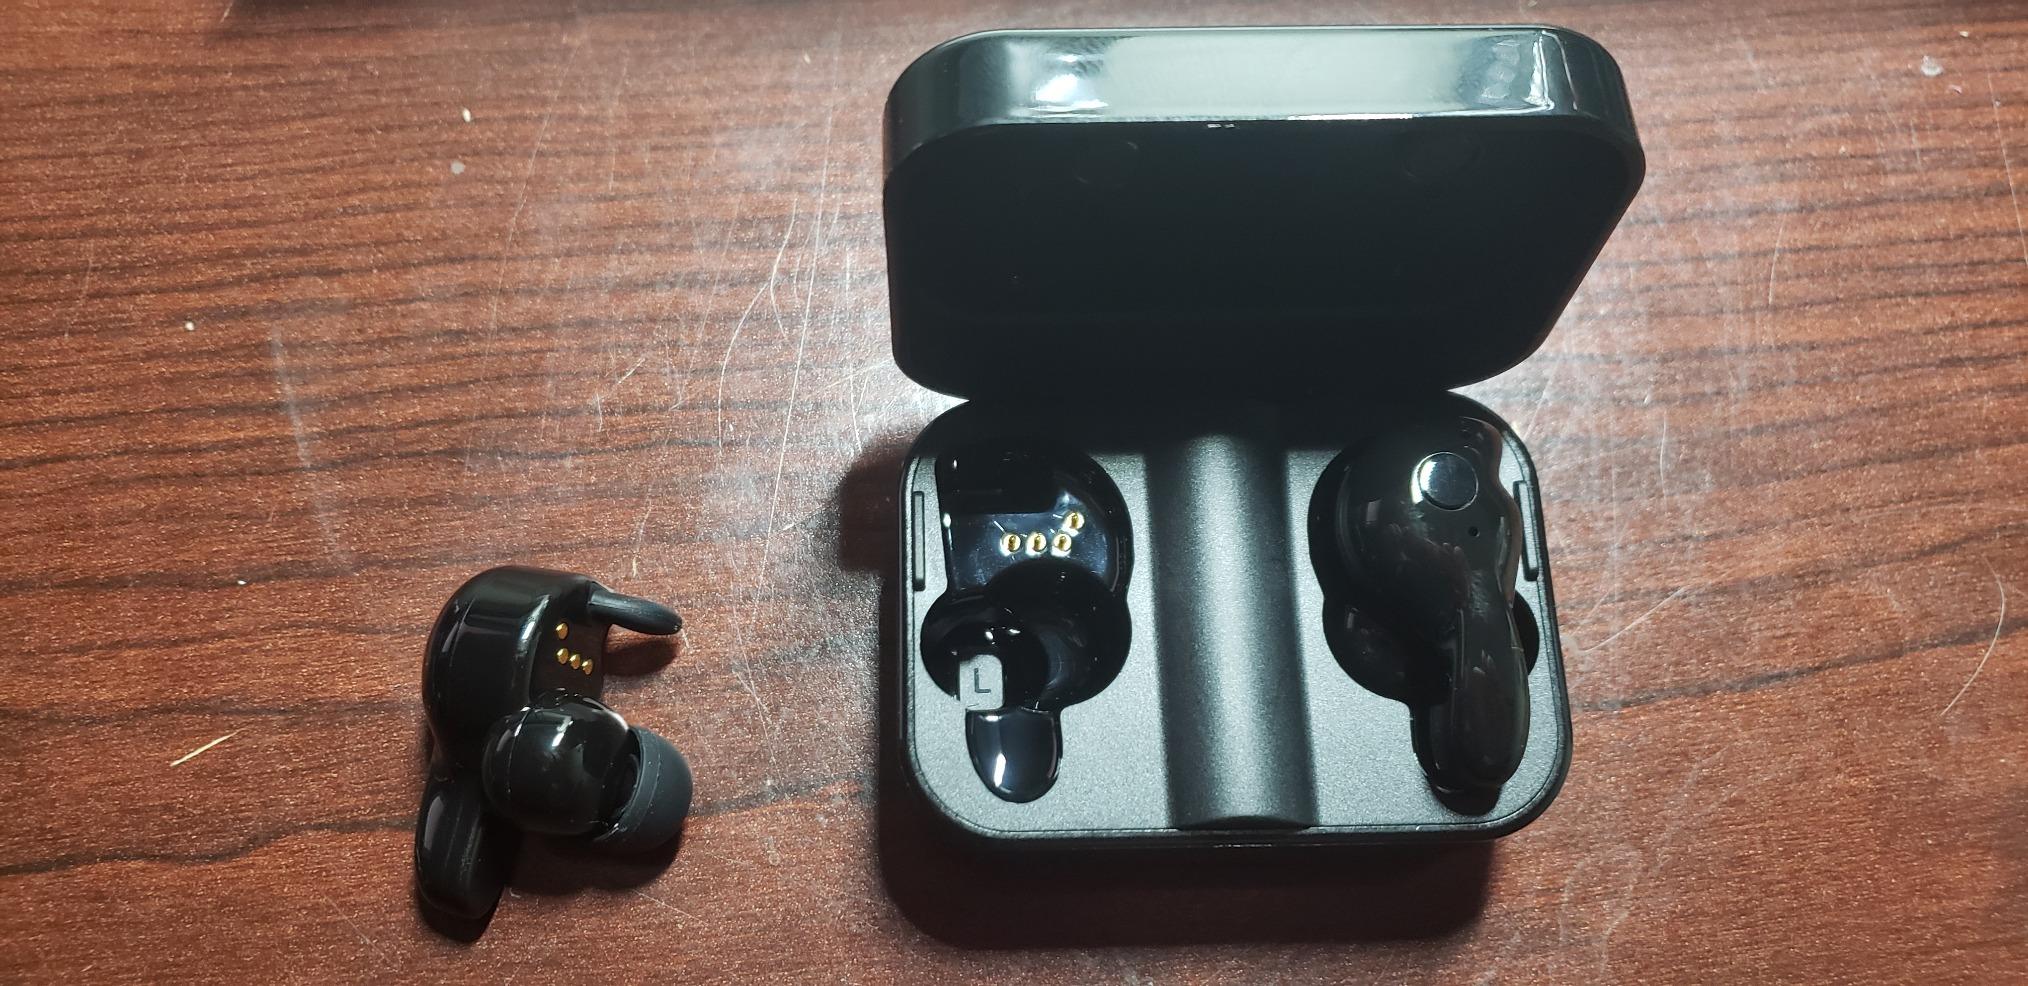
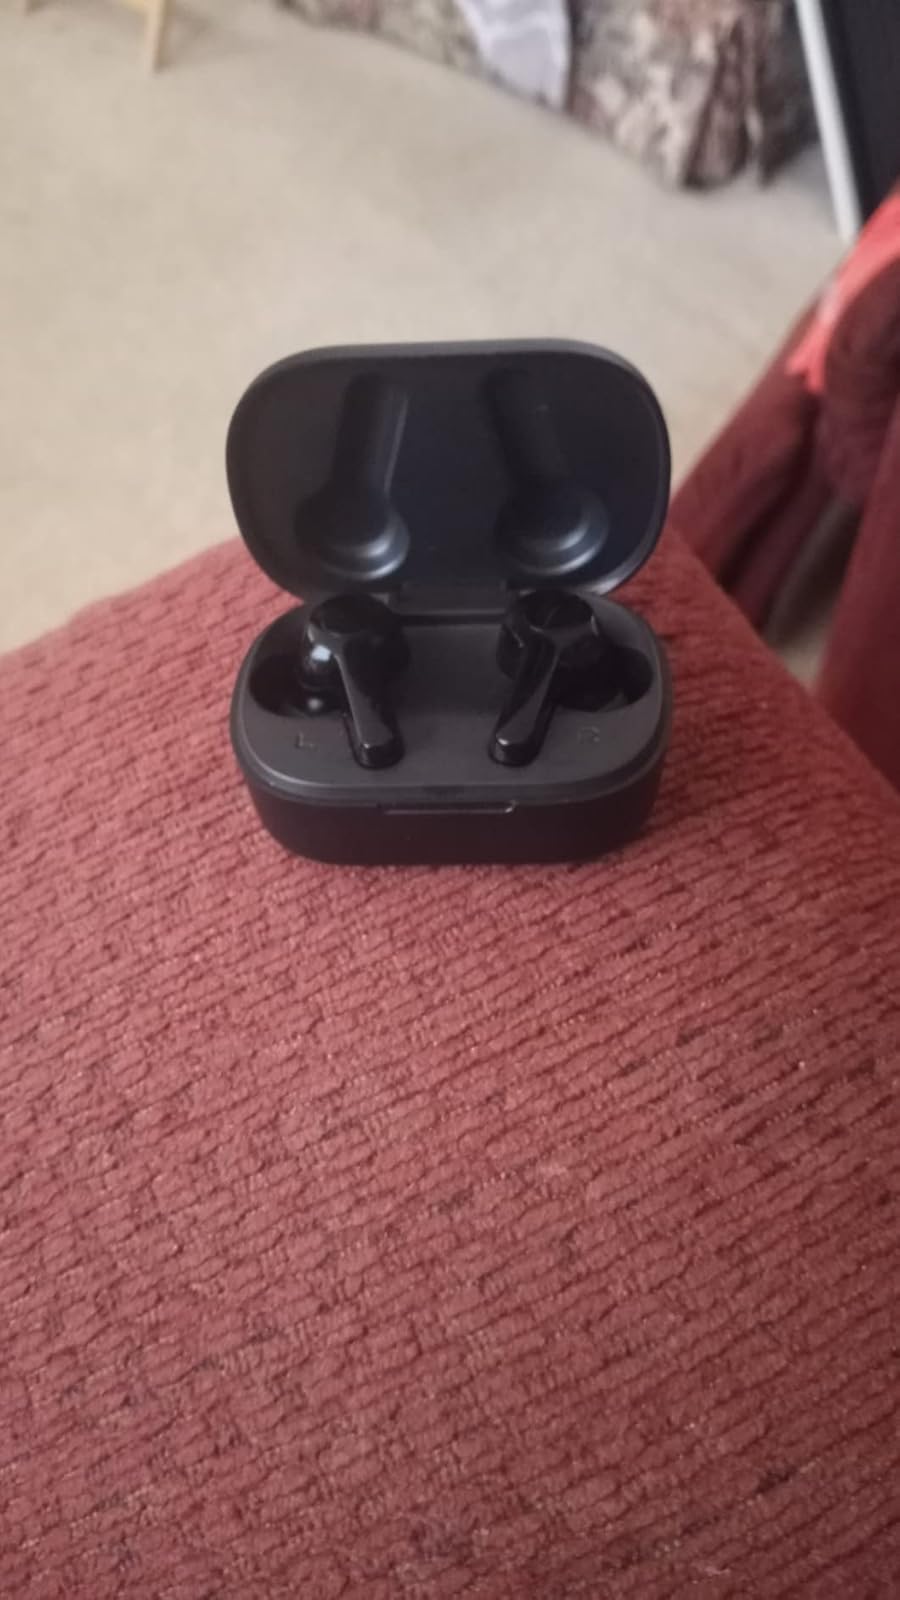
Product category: earbuds
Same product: no